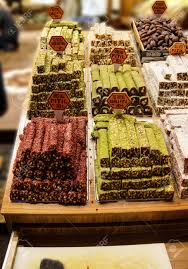
Yemek: lokum